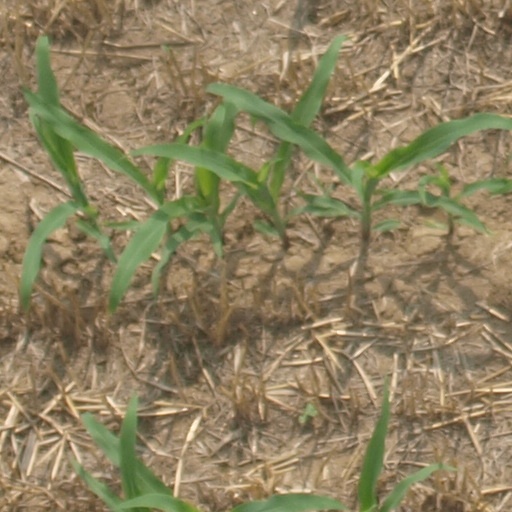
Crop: maize; corn